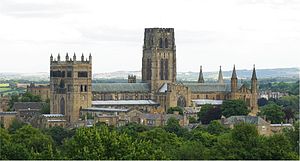
Durham Cathedral
Durham Cathedral er en domkirke i Durham i Nordengland, som blev bygget til ære for Skt. Cuthbert. Hans relikvier ligger i et kapel bag højalteret med indgang fra De ni altres kapel. Munken Beda nedskrev en del om Cuthberts liv, og Bedas relikvier findes også i kirken.